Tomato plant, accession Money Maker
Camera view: horizontal (90 deg, fisheye); turntable rotation: 180 degrees
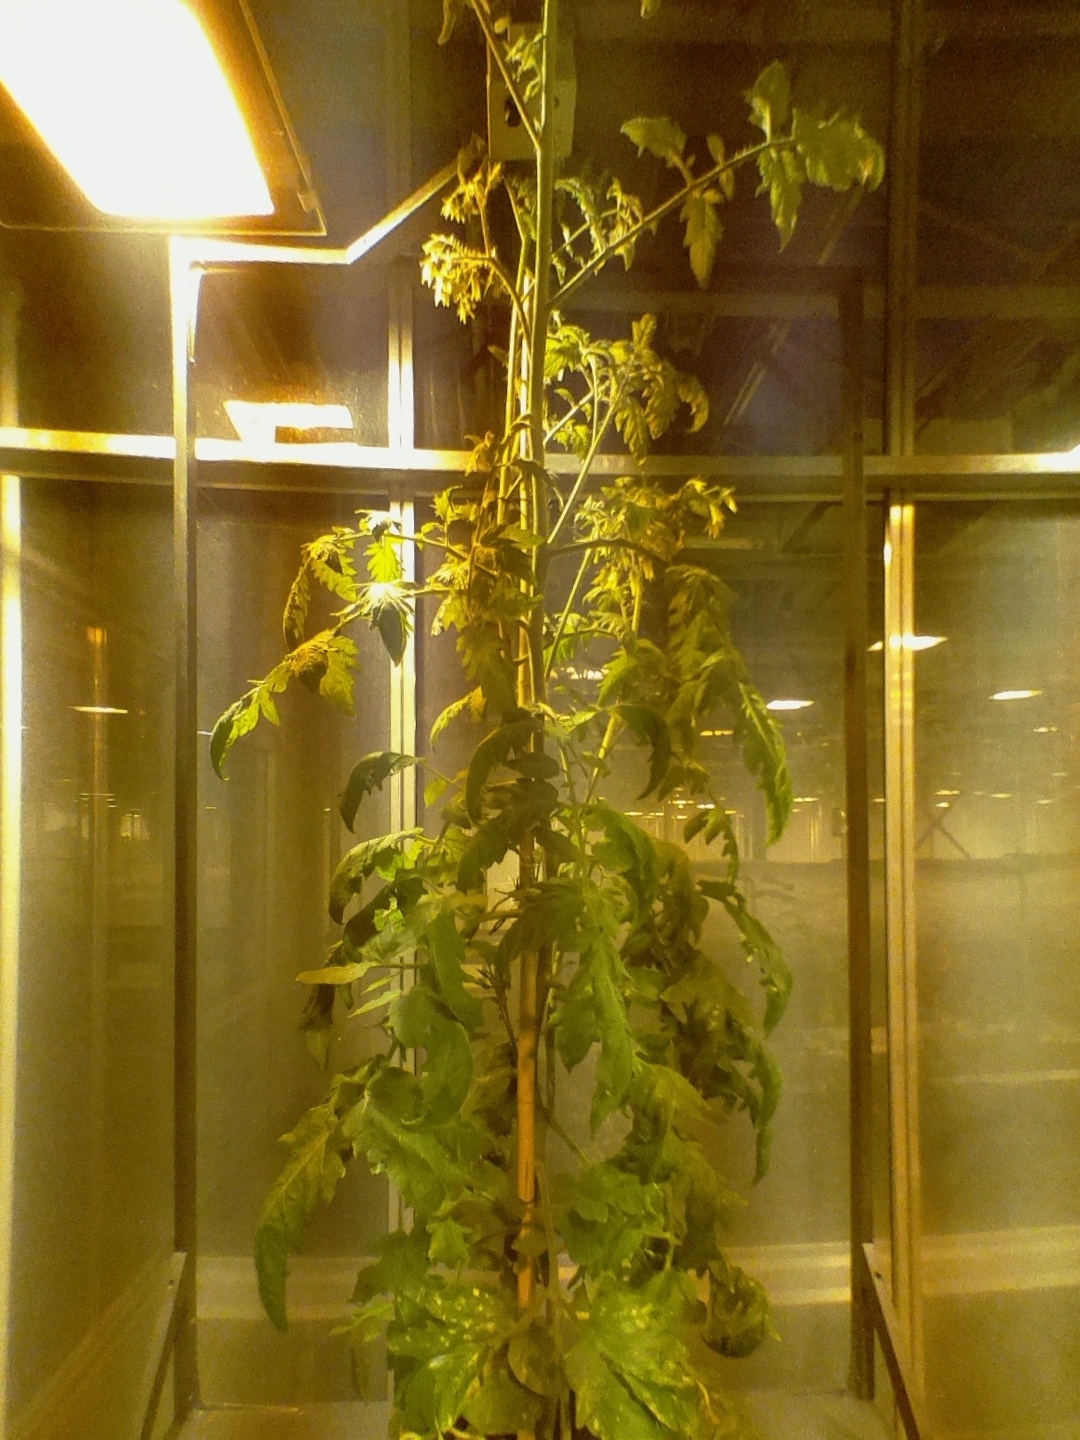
BBCH growth stage 72: 20%-30% of final fruit size